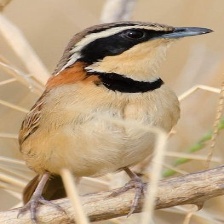
Species: COLLARED CRESCENTCHEST
Scientific name: MELANOPAREIA TORQUATA